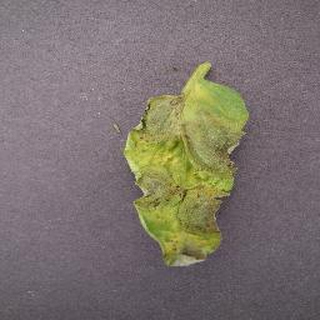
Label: tomato_late_blight